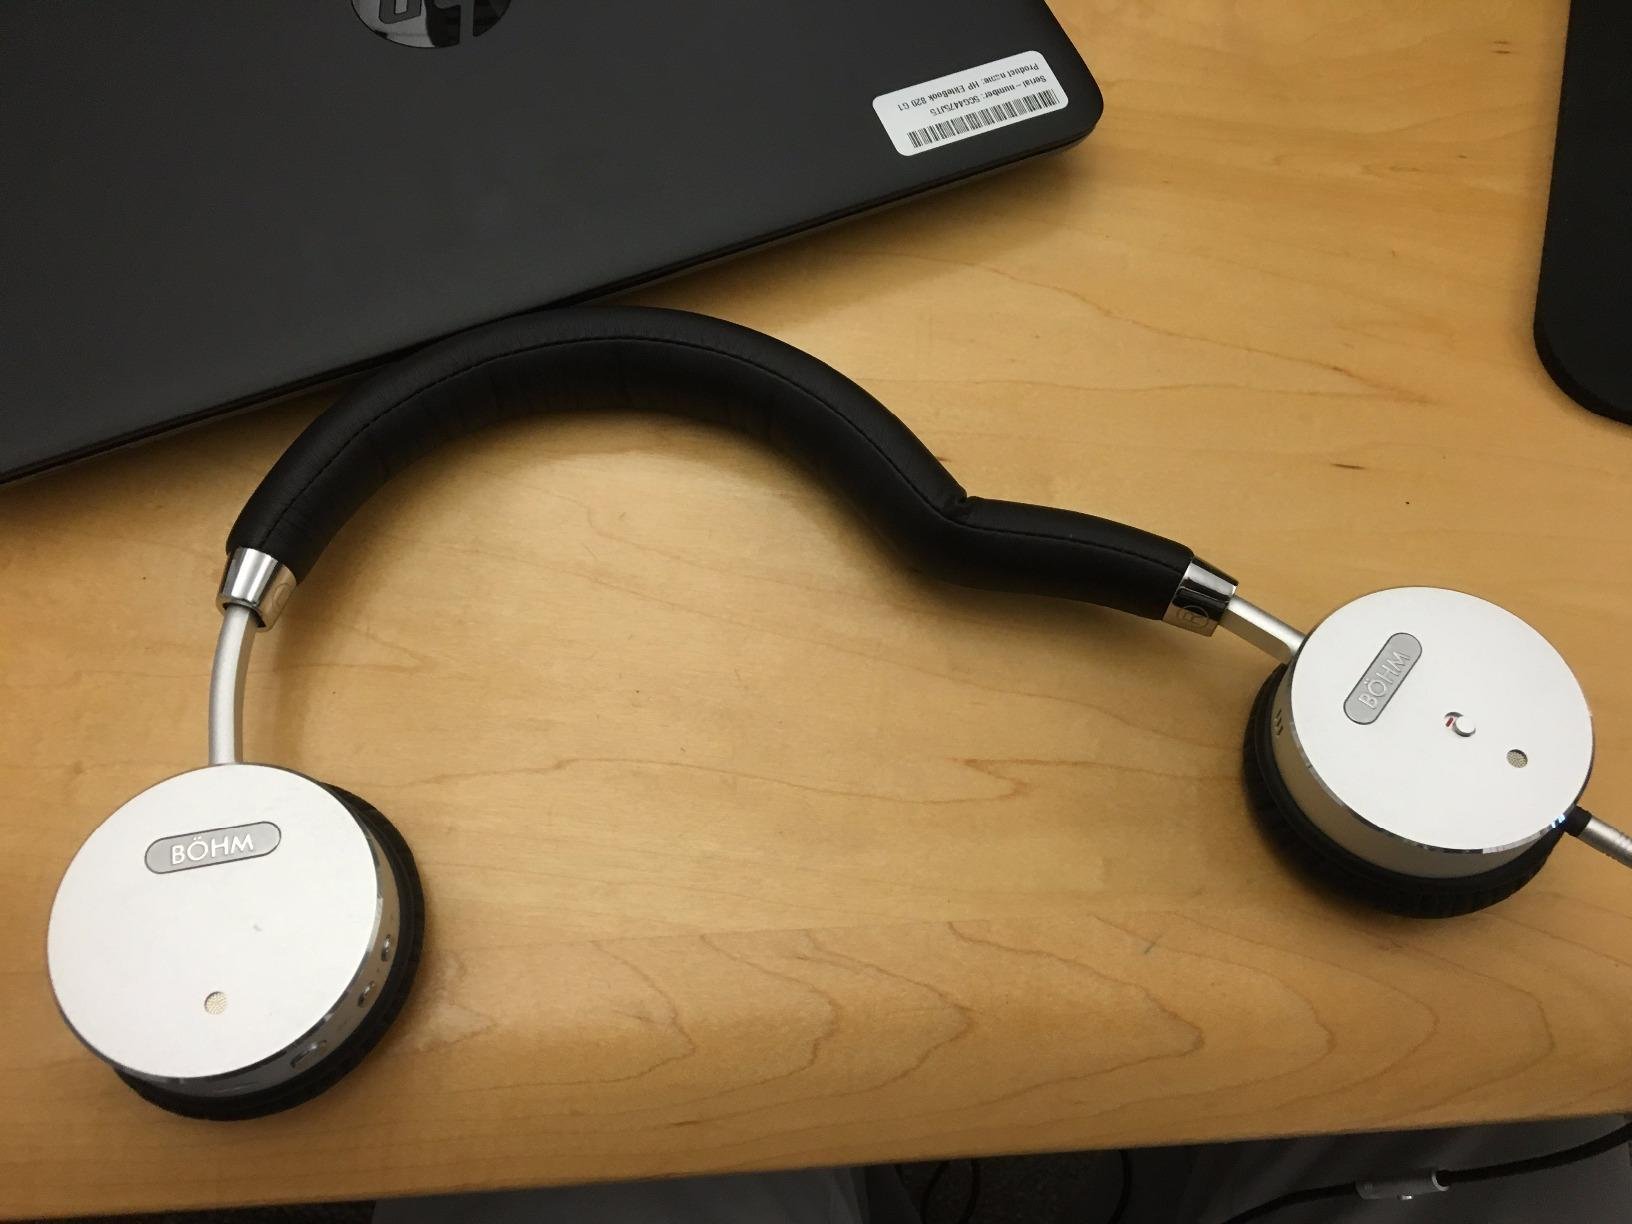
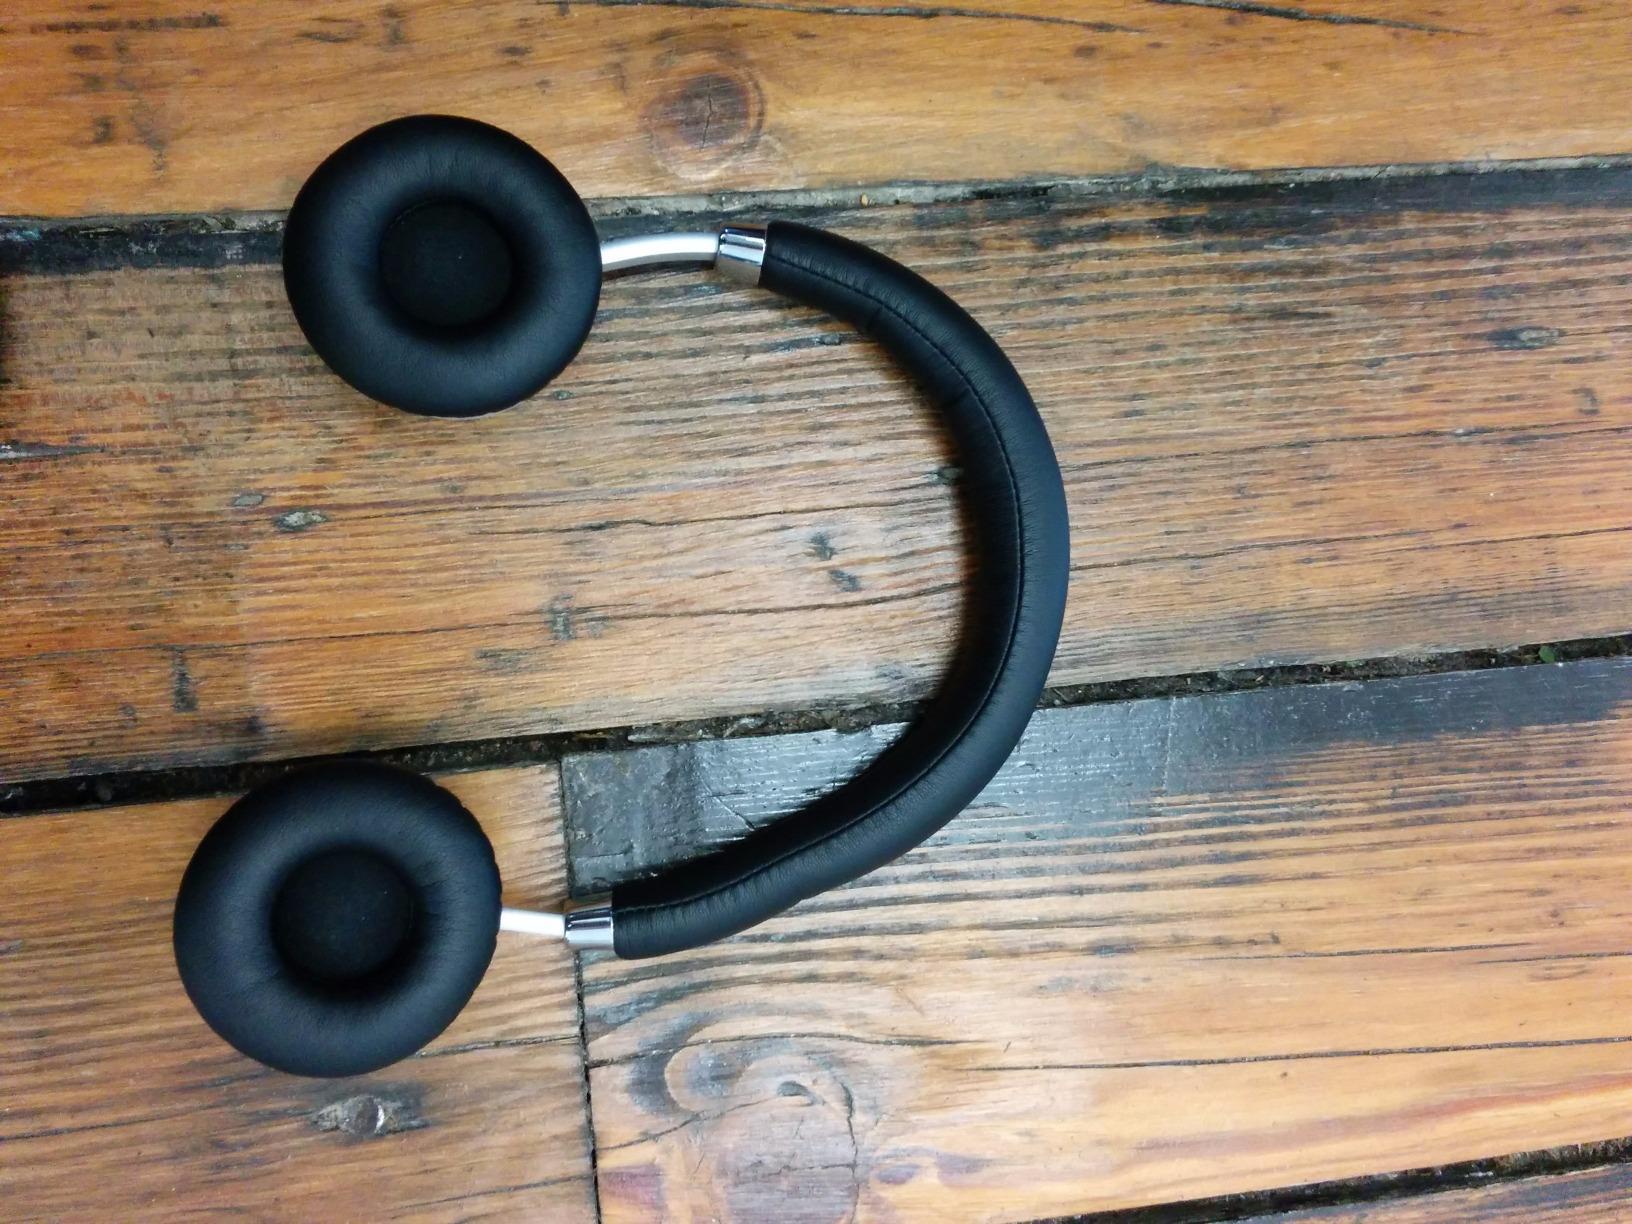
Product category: headphones
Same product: yes